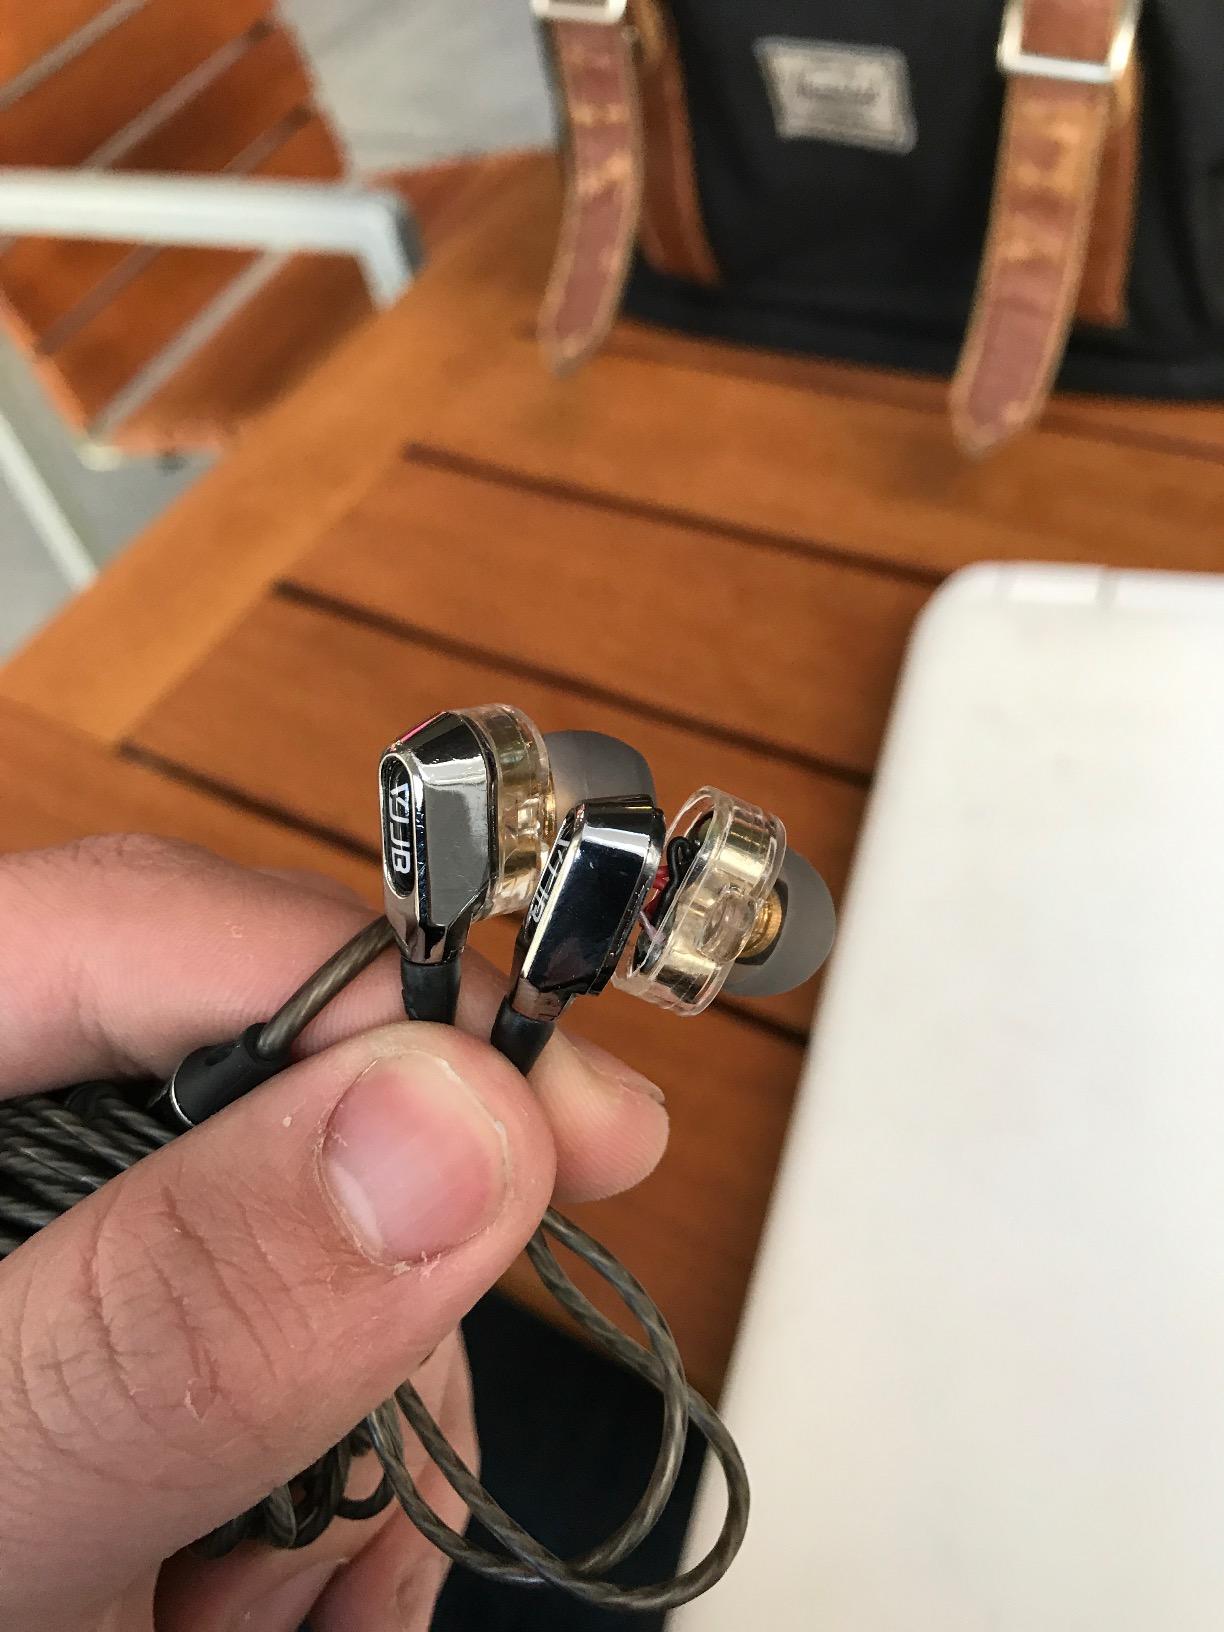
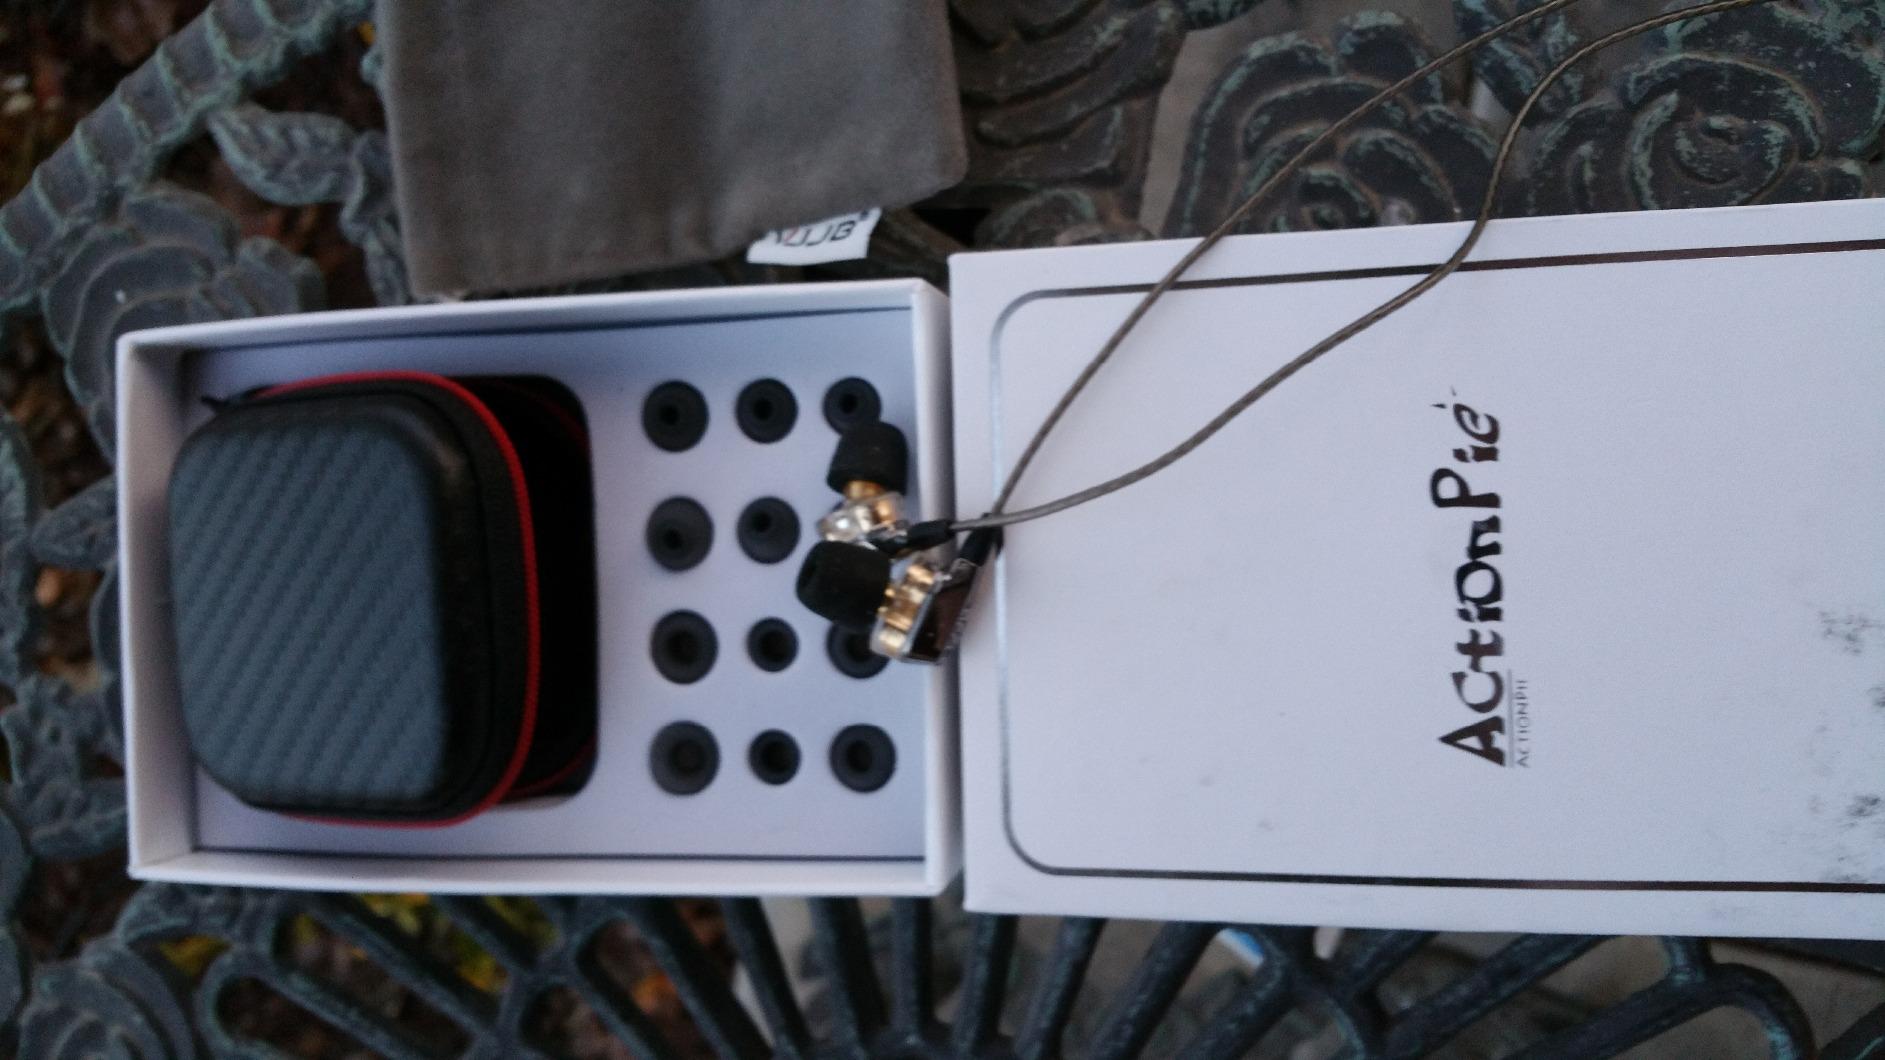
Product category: headphones
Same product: yes